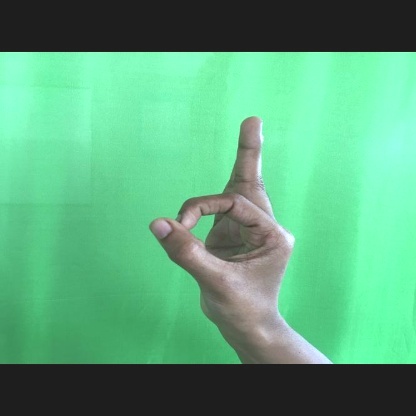
Mudra: Aralam